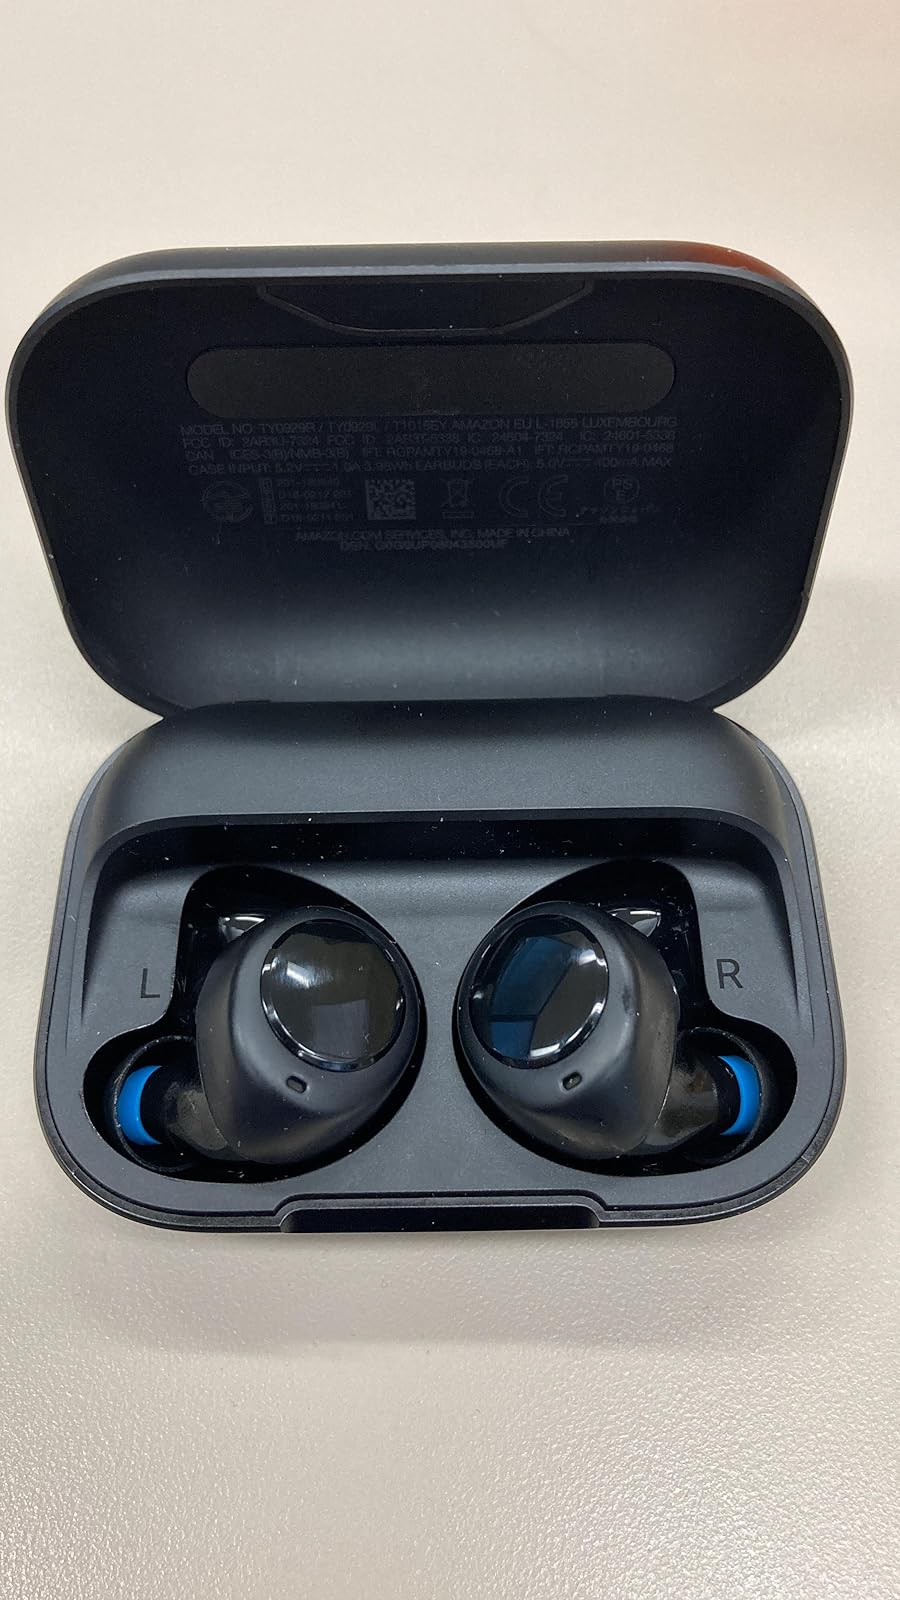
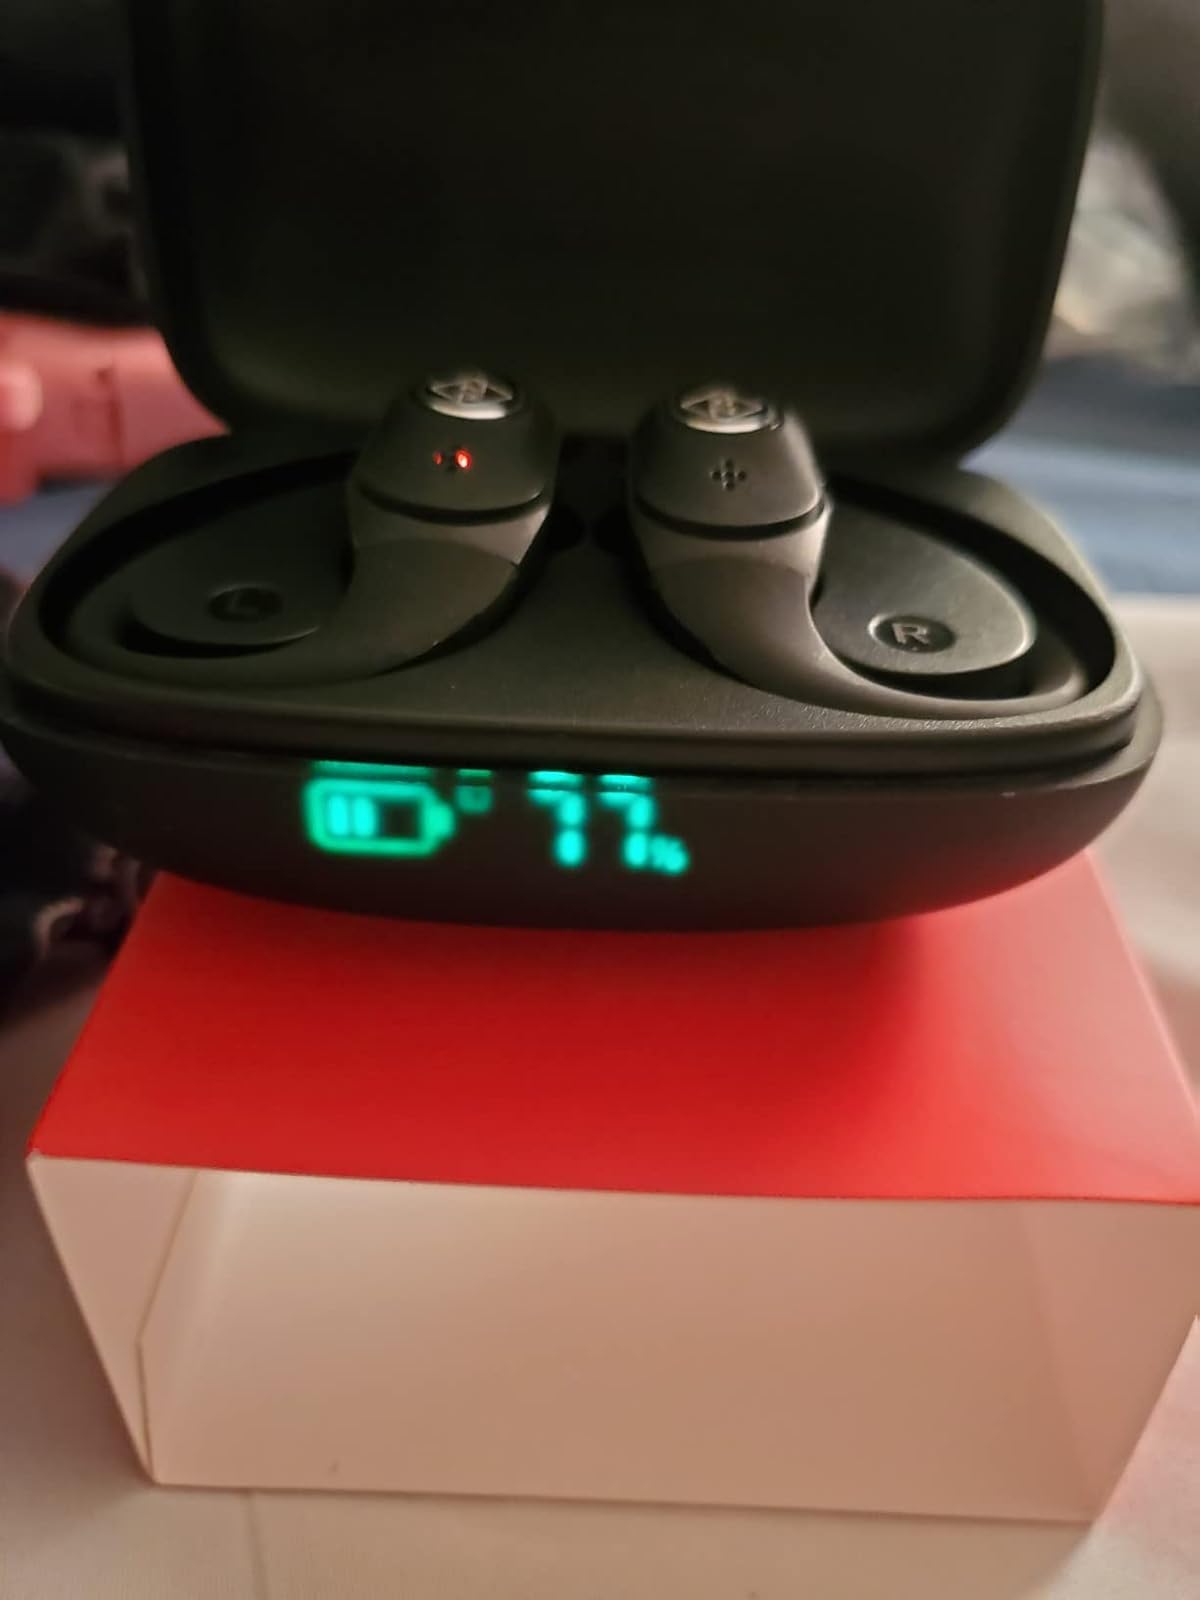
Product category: earbuds
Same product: no